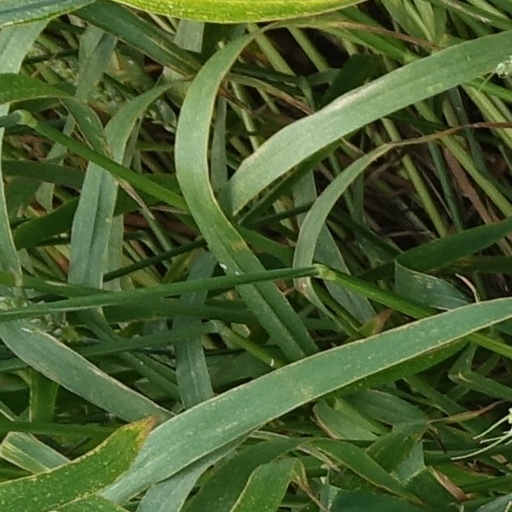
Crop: wheat